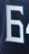
Number: 6